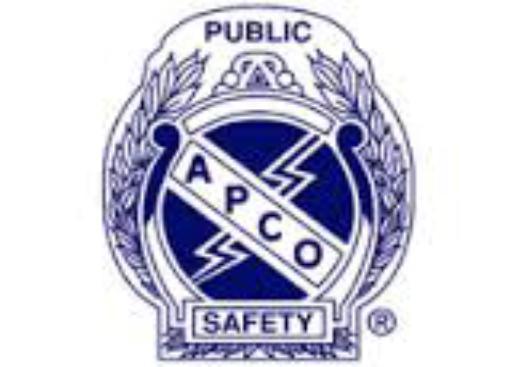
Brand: APCO
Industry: Others